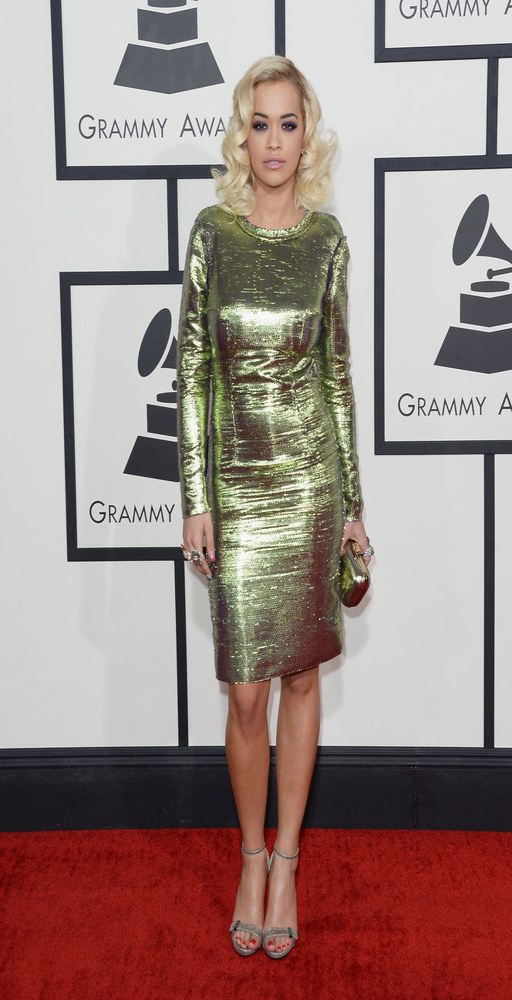
pop artist is stunning in this dress .